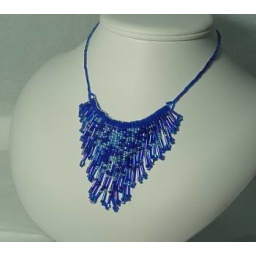
This is a beautiful handstrung lacey design by Rachels Designs is made up of small cobalt blue glass beads.